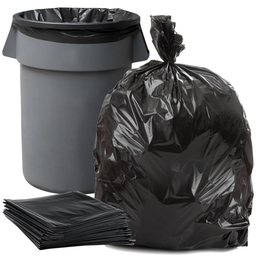
Label: plastic